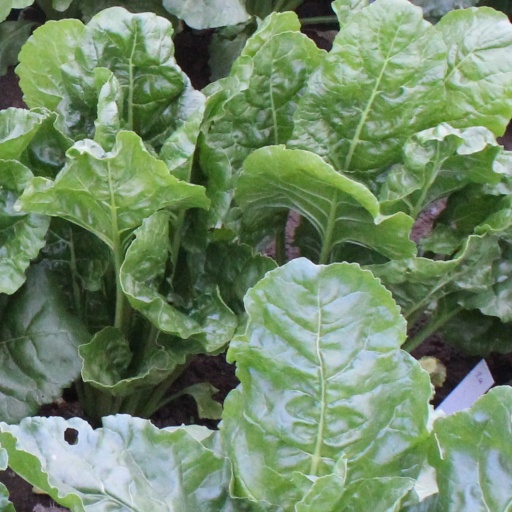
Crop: sugar beet